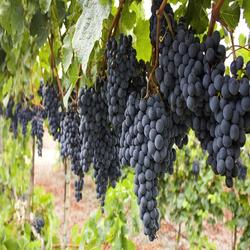
Label: Grapes